Kaj Birket-Smith

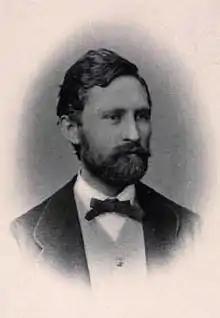
Sophus Birket-Smith

at a 1937 symposium with Kaj Birket-Smith (right), where they presented a joint paper on Alaskan ethnology.